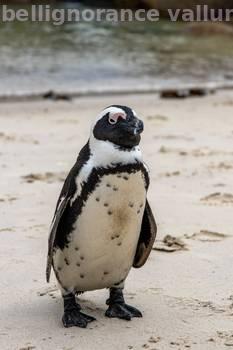
Label: Watermark